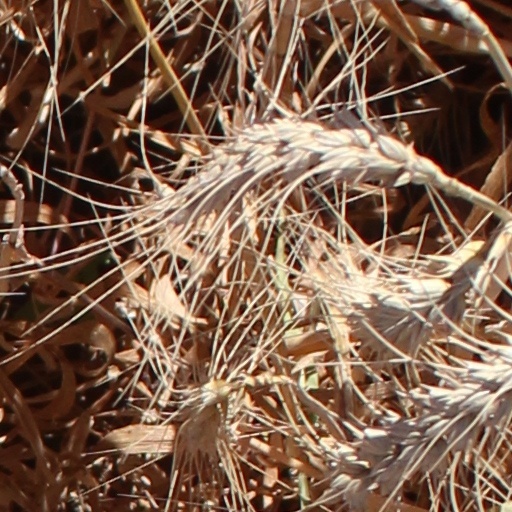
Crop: wheat